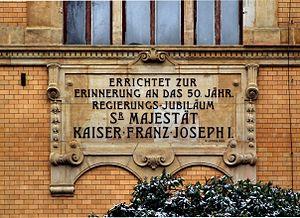
Liberec (Reichenberg) - plaque sur le mur des anciens bains-douches municipaux. ""Erigée en souvenir du jubilee des cinquante ans de règne de Sa Majesté l'Empereur François-Joseph 1er"""